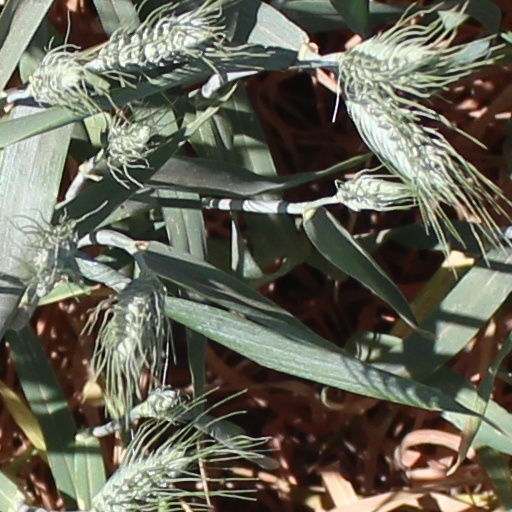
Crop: wheat